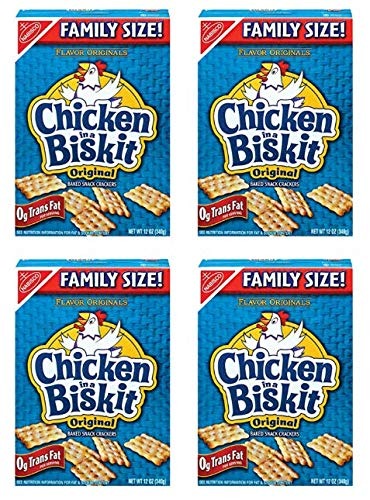
Item Name: Chicken In A Biskit Baked Snack Crackers, 12 oz (Pack of 4)
Value: 48.0
Unit: Ounce

Price: 14.94